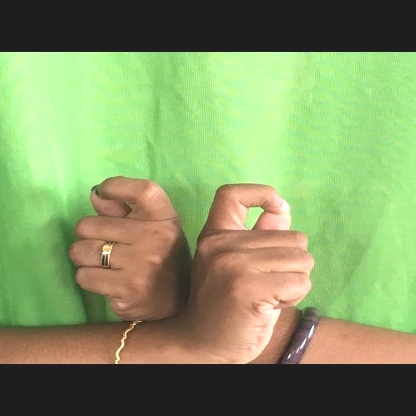
Mudra: Berunda